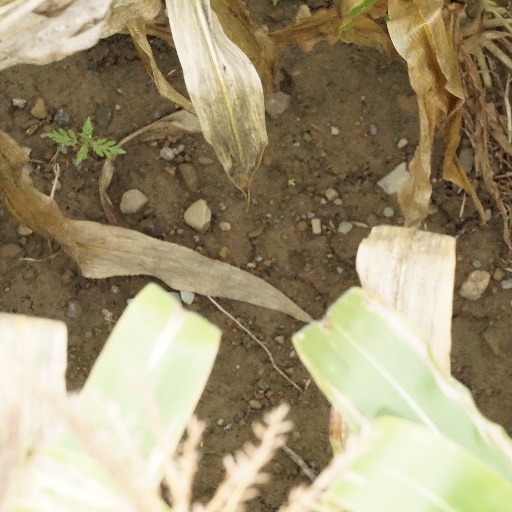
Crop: maize; corn